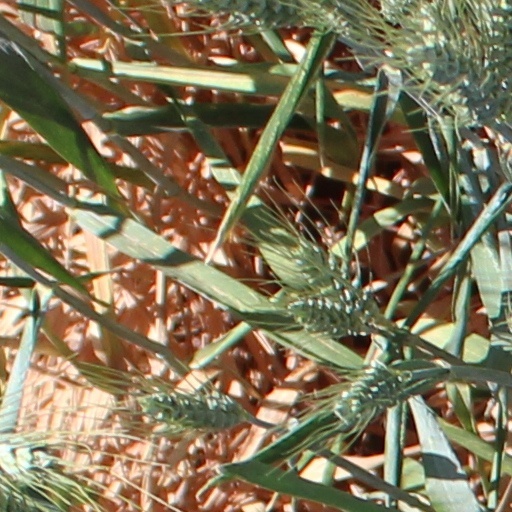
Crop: wheat